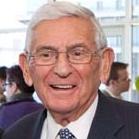
Age: 77